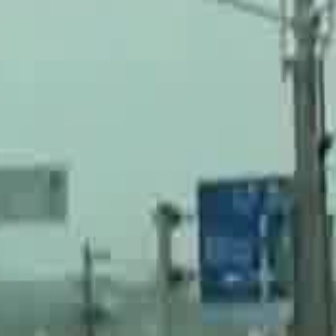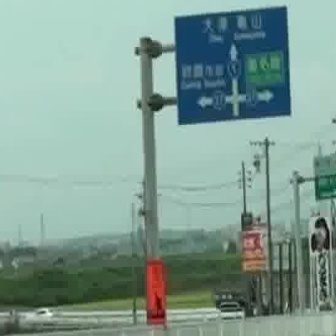
  Please identify the target specified by the bounding box [196,173,320,297] in the first image and locate it in the second image. Return the coordinates in [x_min,y_min,x_max,y_max] format.
Answer: [174,4,290,120]